Hocking Hills State Park

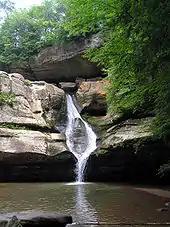
Cedar Falls

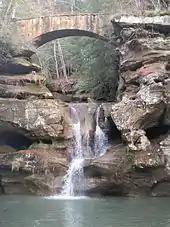
Upper Falls at Old Man's Cave.

Several rare plants are known from this area, including plants that are outside their normal range. Canadian yew, bigleaf magnolia, and many others are here.